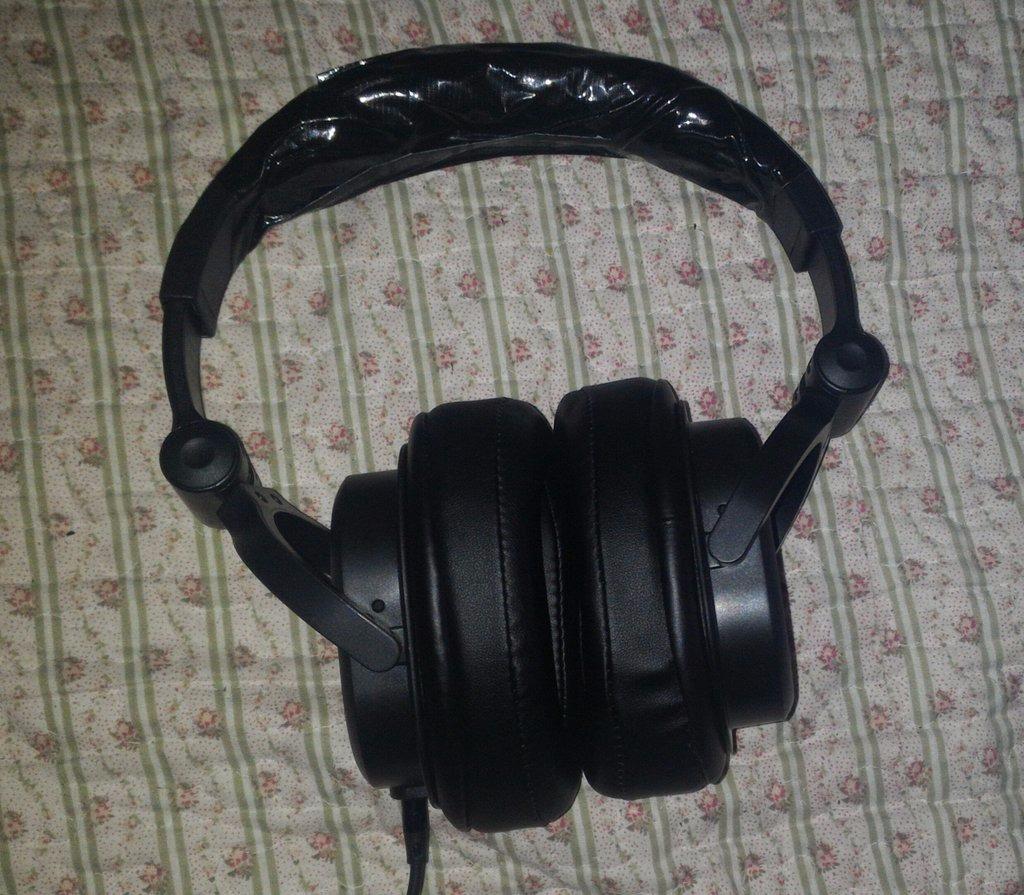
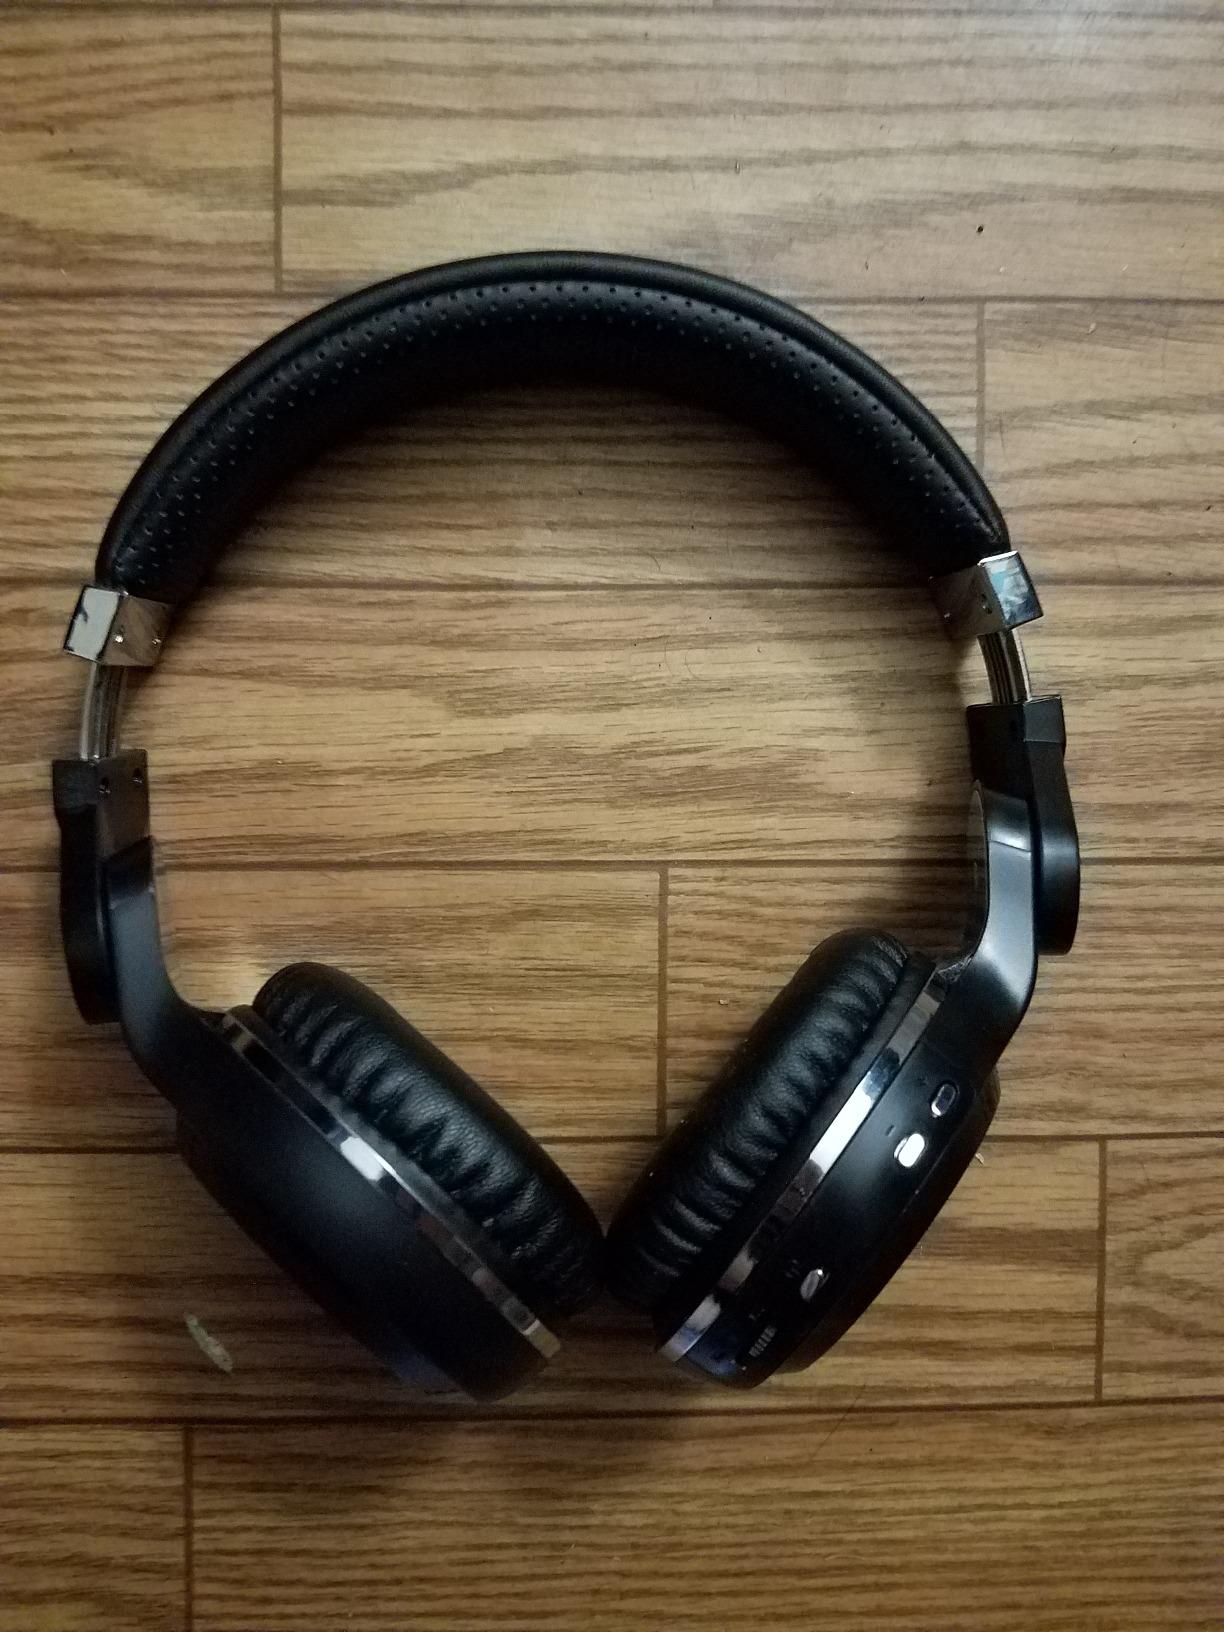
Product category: headphones
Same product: no